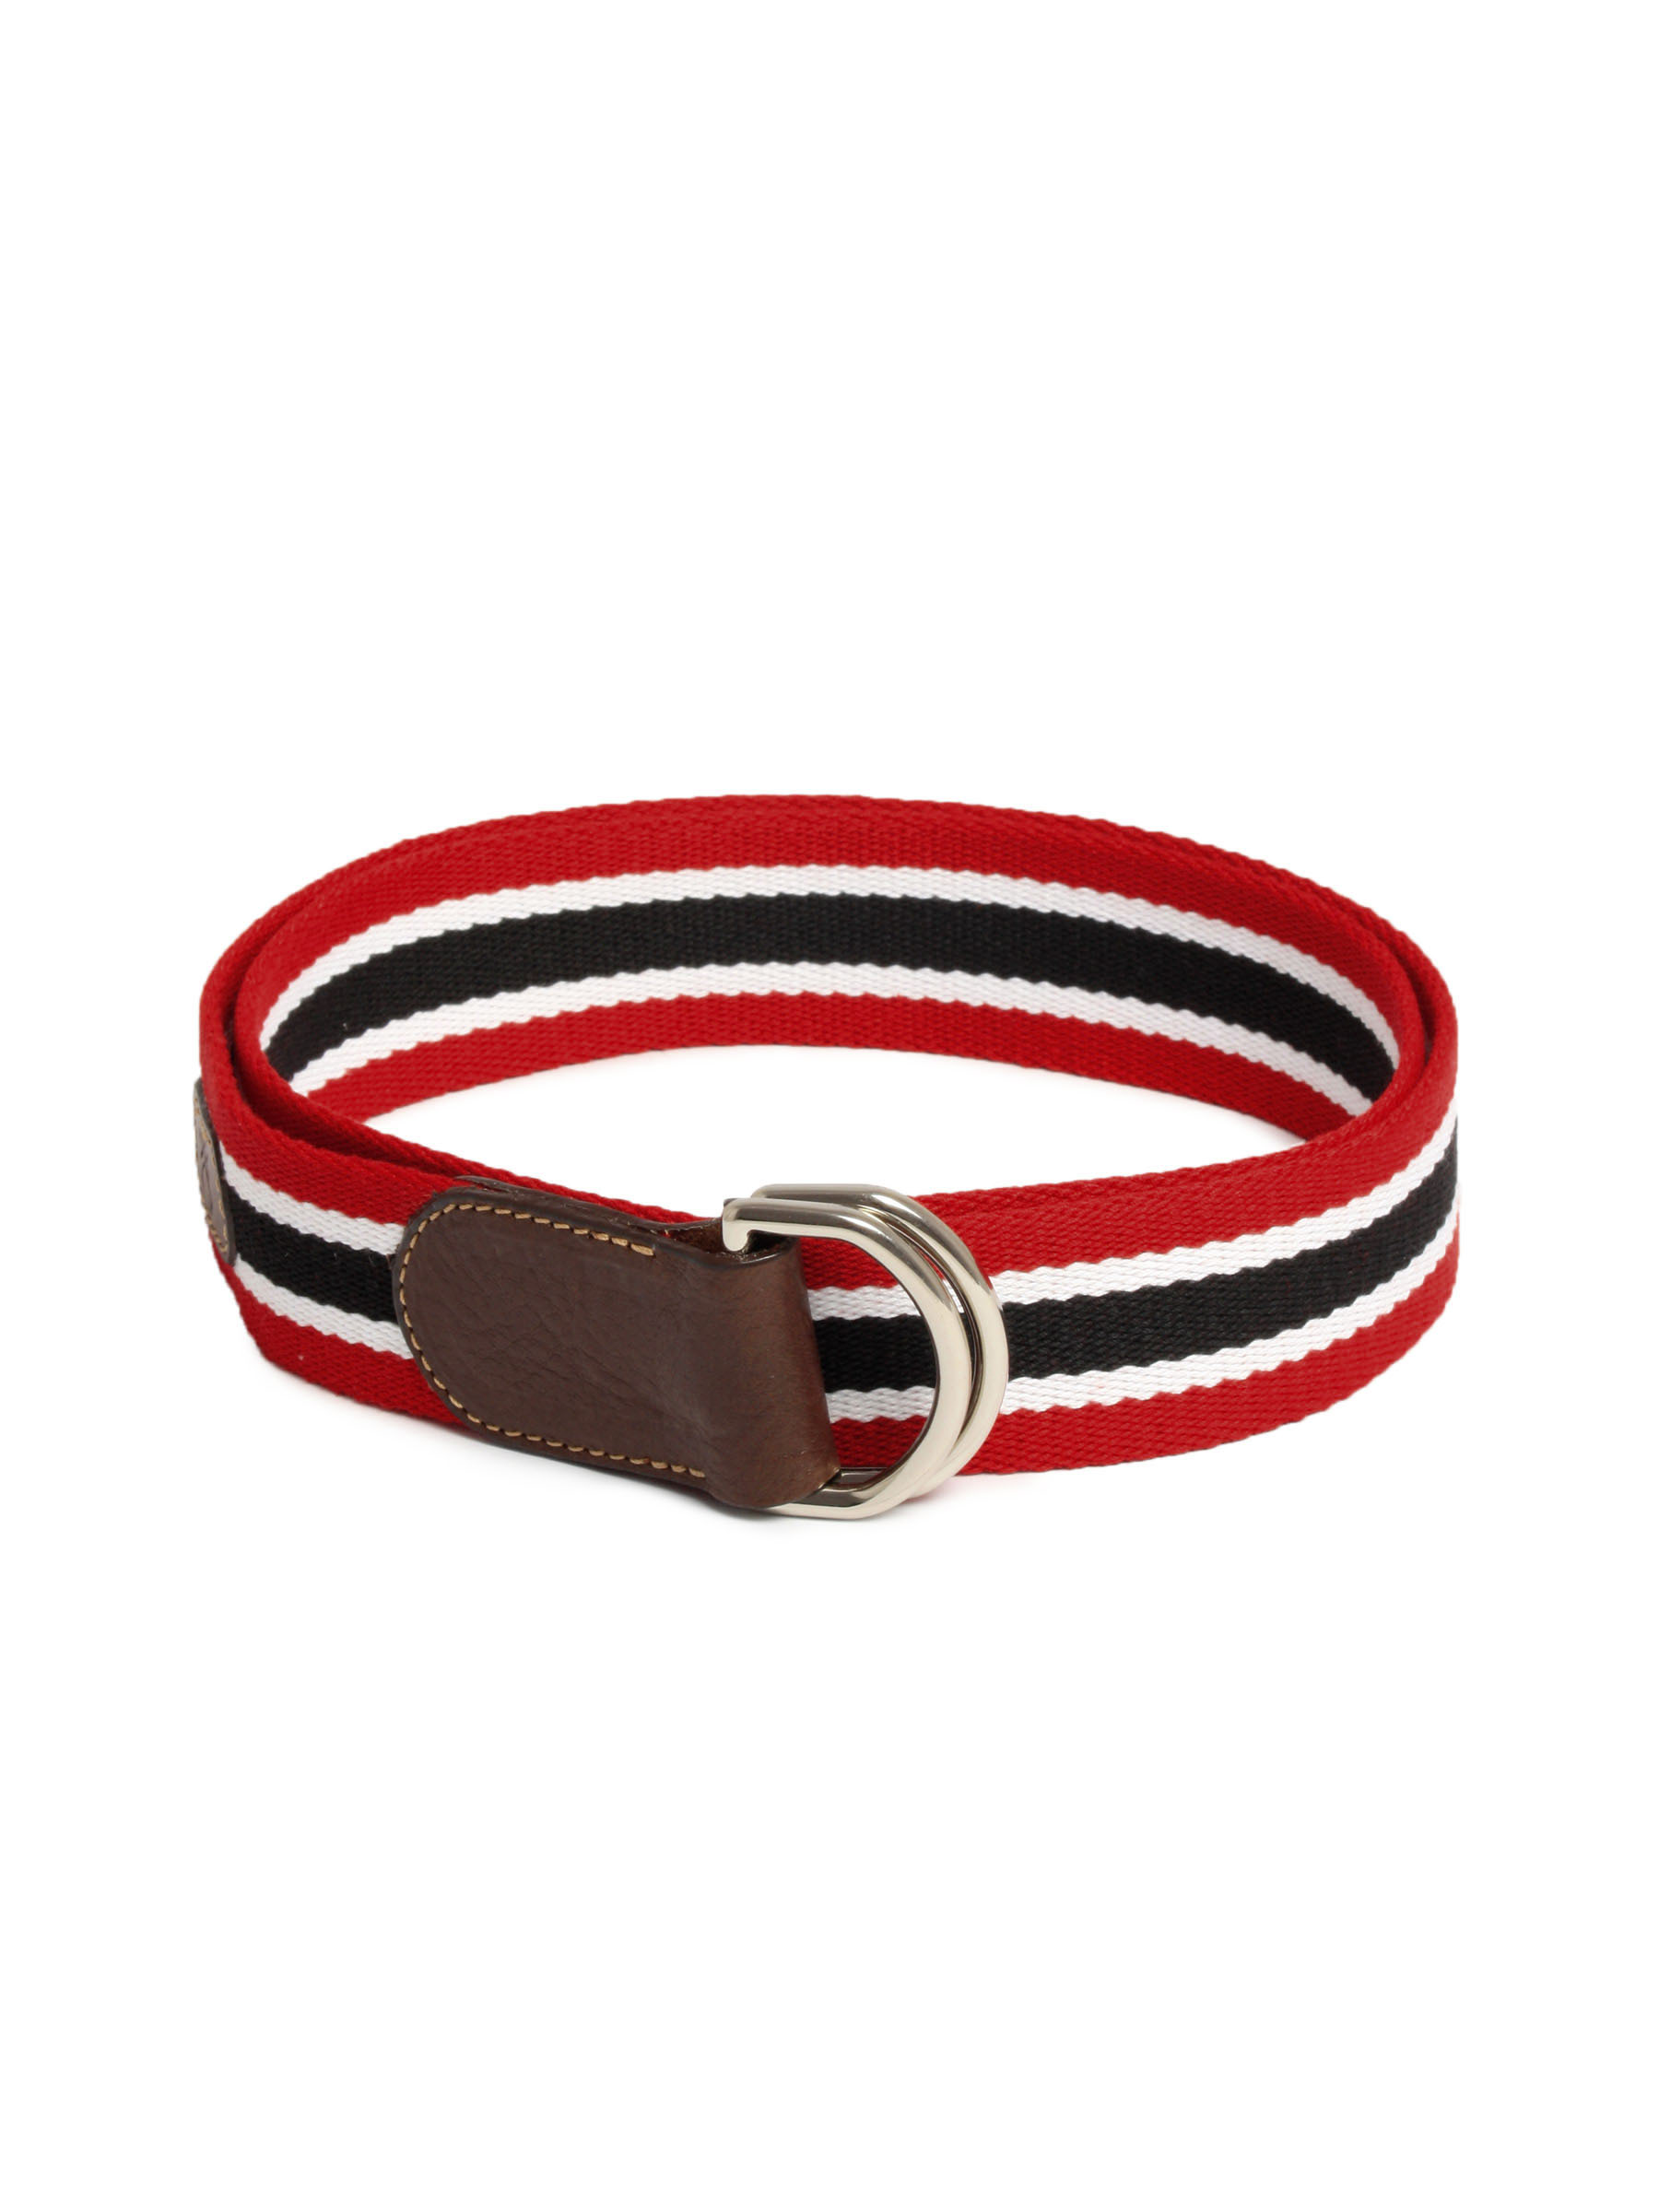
United Colors of Benetton Men Stripes Red Belts
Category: Accessories / Belts / Belts
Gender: Men
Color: Red
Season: Summer 2011
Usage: Casual